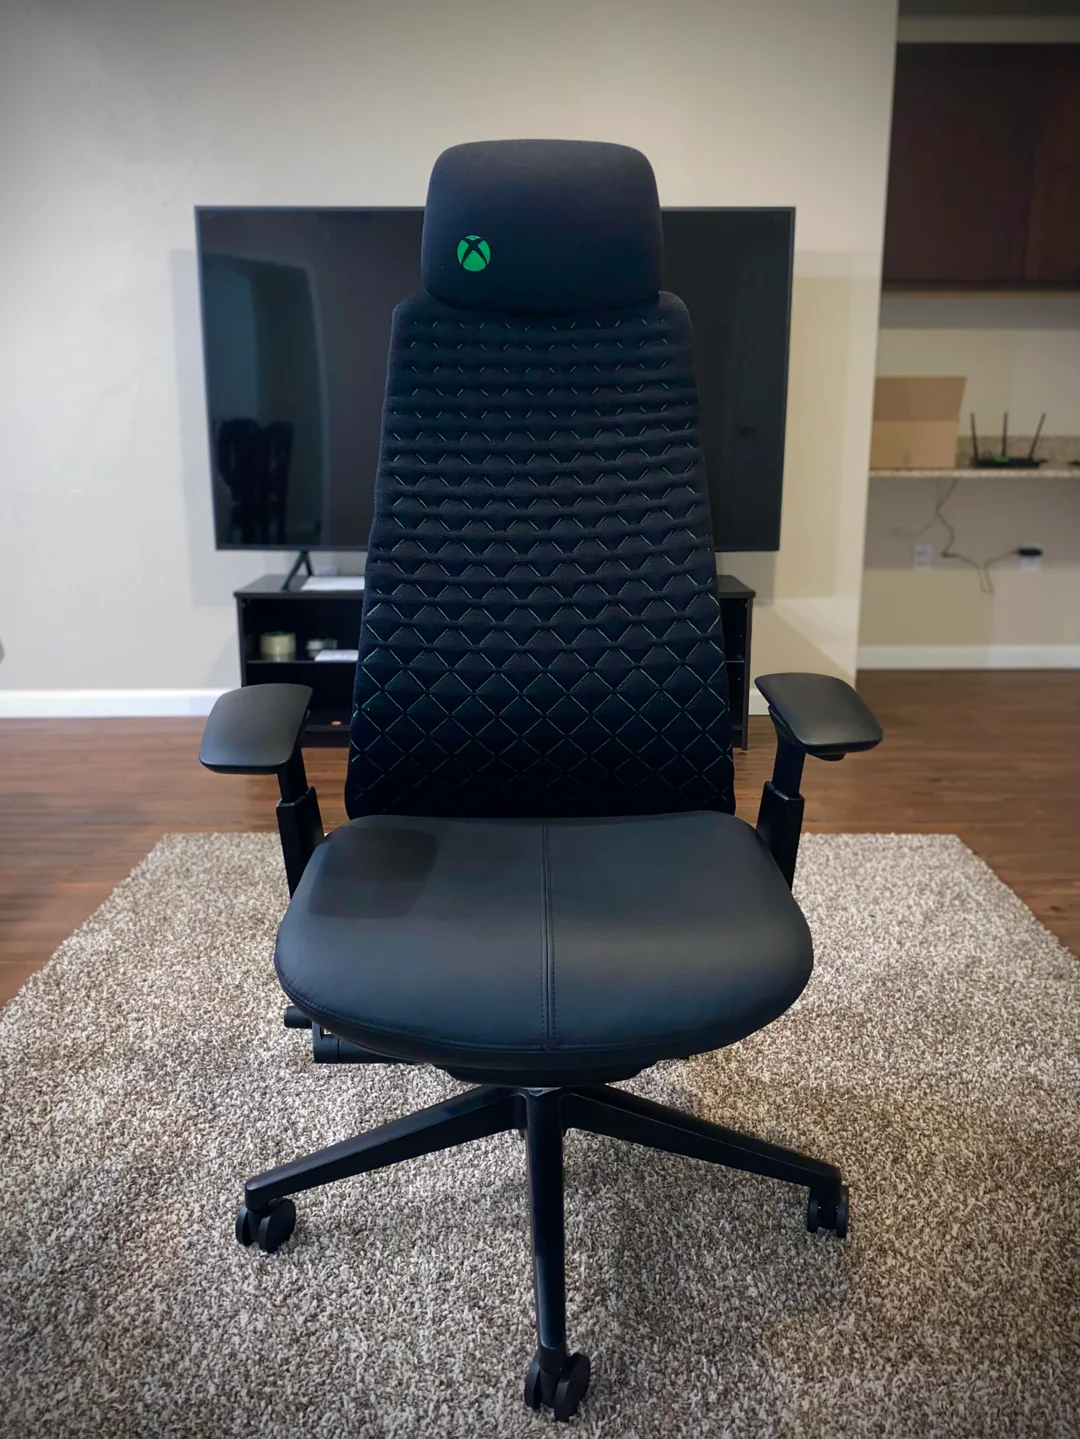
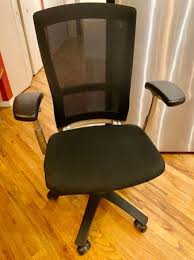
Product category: items_chair
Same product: no